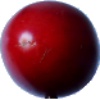
Label: Tamarillo 1